WPSN

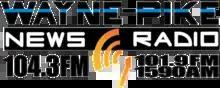
Logo before 102.5 translator sign on

The station is owned by Bold Gold Media. WPSN broadcasts a news/talk format branded as "Wayne Pike News" including programming coming from Premiere Radio Networks's Rush Limbaugh and other talk shows